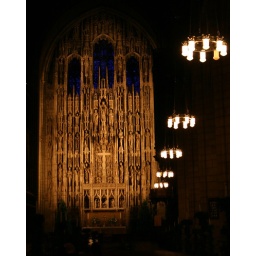
A sweet wall full of dudes and crosses and such stuff in a church in Manhattan.